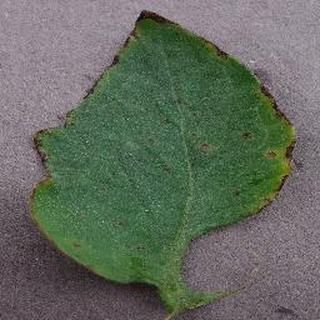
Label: tomato_bacterial_spot